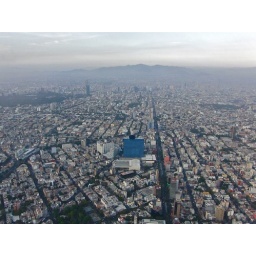
The big blue building is World Trade Center in Mexico City.